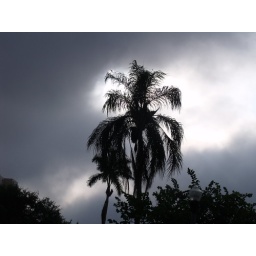
palm trees against bright and dark cloudy sky